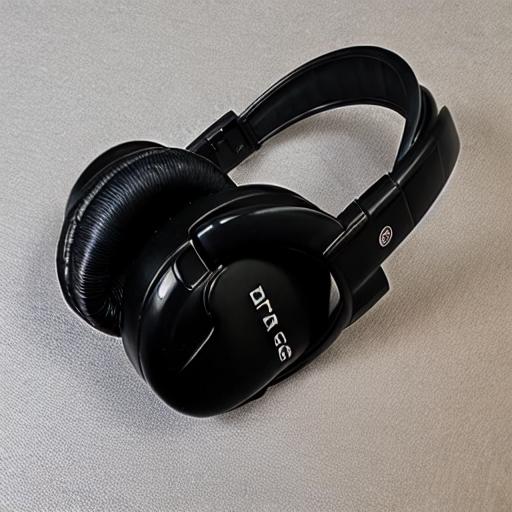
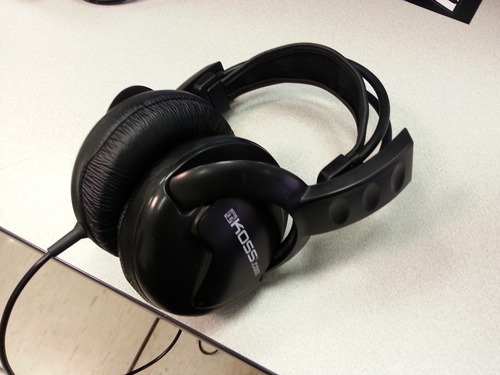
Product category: headphones
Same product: no